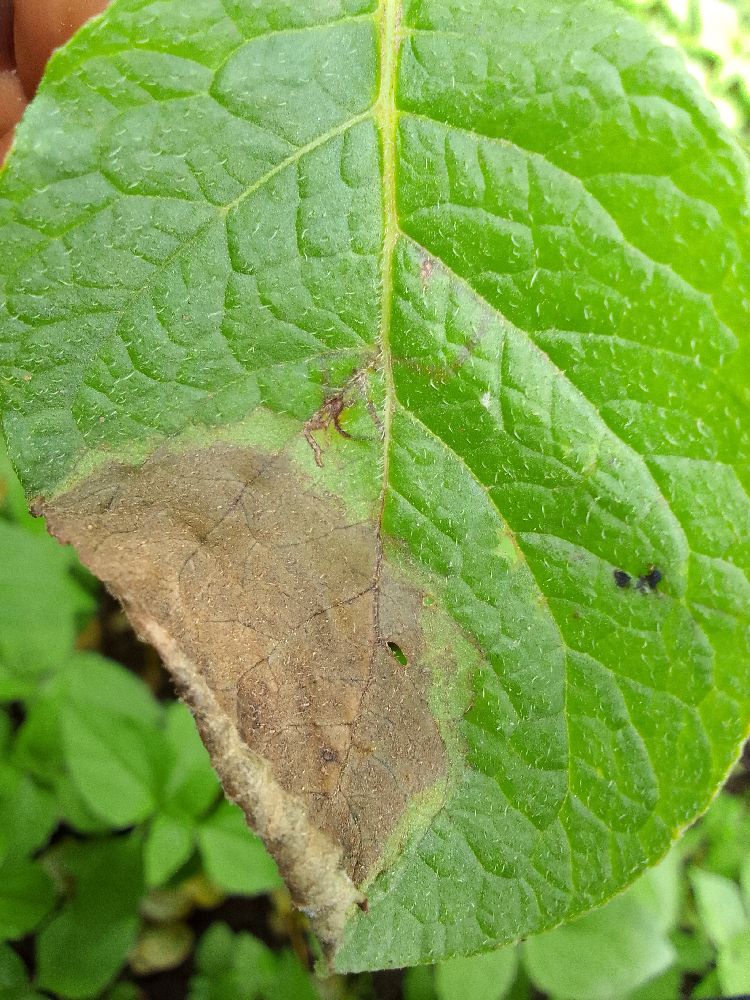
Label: Late blight